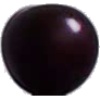
Label: Cherry Wax Black 1